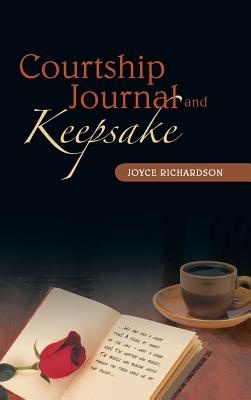
Courtship Journal and Keepsake
Courtship Journal is a tool for couples to use as they begin their journey of choosing a lifelong mate. The questions and advice presented are designed for the couple to foster a deeper understanding of themselves and each other, including space to write it all down as they discuss what they each think, believe, and feel regarding a wide variety of subjects. Author: Joyce Richardson ISBN-10: 1449793150 ISBN-13: 9781449793159 Publisher: WestBow Press Language: English Published: 05/30/2013 Pages: 336 Format: Hardcover Weight: 1.46lbs Size: 9.00h x 6.00w x 0.88d
Brand: Joyce Richardson
Category: Religious & Ceremonial > Wedding Ceremony Supplies